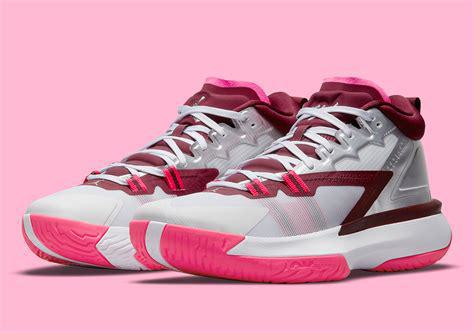
Brand: Jordan
Model: Zion 1